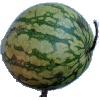
Label: watermelon